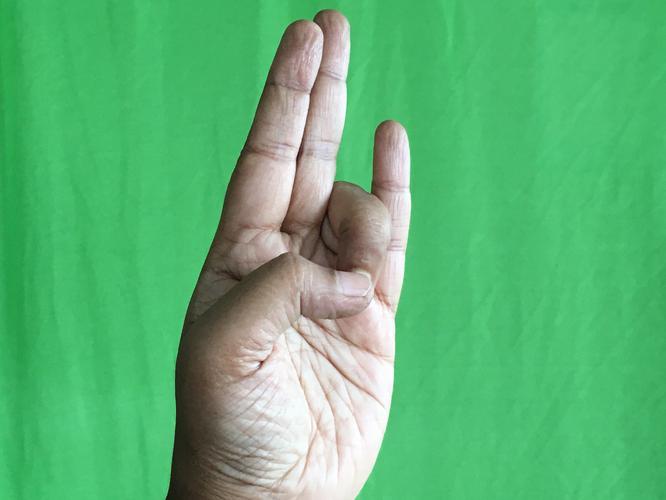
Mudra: Mayura
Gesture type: single_hand